Michaela Mlejnková

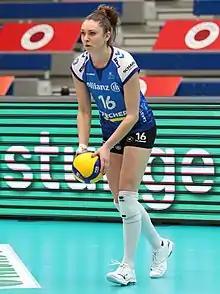

Michaela Mlejnková (born ) is a Czech volleyball player, playing as an outside-spiker. She is part of the Czech Republic women's national volleyball team.